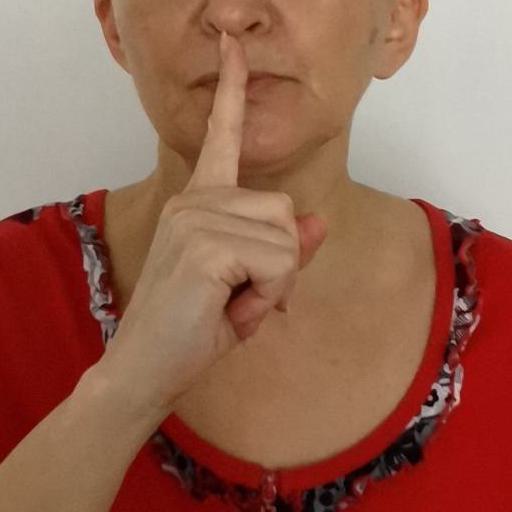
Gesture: mute